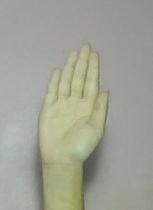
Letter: seen